Jules and Jim

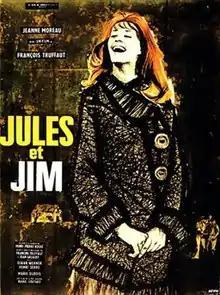
Theatrical release poster by Christian Broutin

Jules and Jim is a 1962 French New Wave romantic drama film directed, produced and co-written by François Truffaut. Set before, during, and after World War I, it follows a tragic love triangle involving French bohemian Jim (Henri Serre), his shy Austrian friend Jules (Oskar Werner), and Jules' girlfriend and later wife Catherine (Jeanne Moreau).